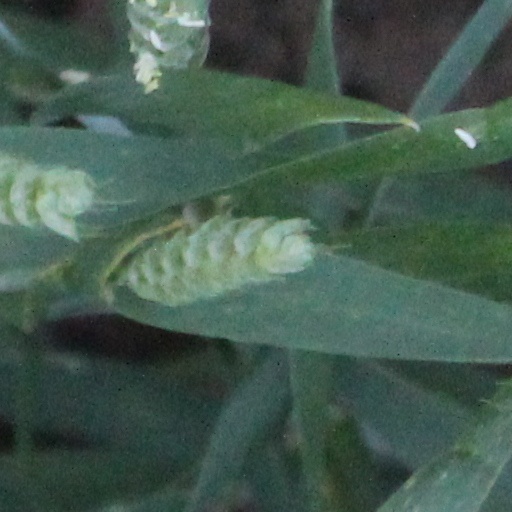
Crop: wheat